Lea Nass

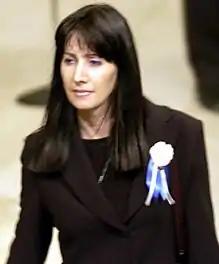
Nass in 2003

Lea Nass (born 27 December 1961) is an Israeli politician who served a member of the Knesset for Likud and as Deputy Minister of Pensioner Affairs.